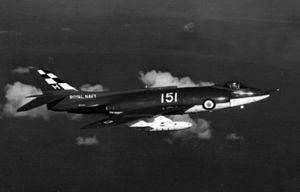
La deuxième génération de chasseur à réaction est une classification générale des avions de combat mis en service entre 1950 et 1960.